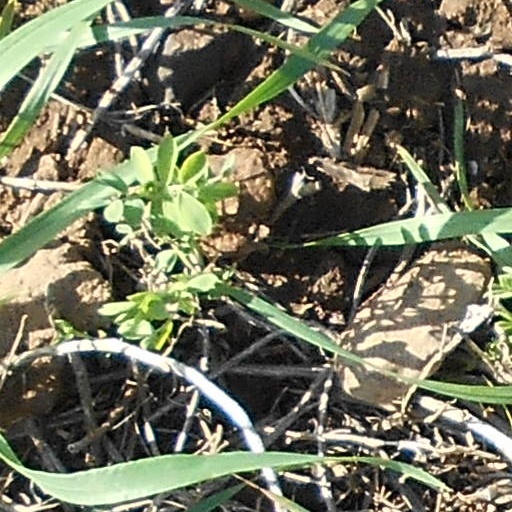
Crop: wheat